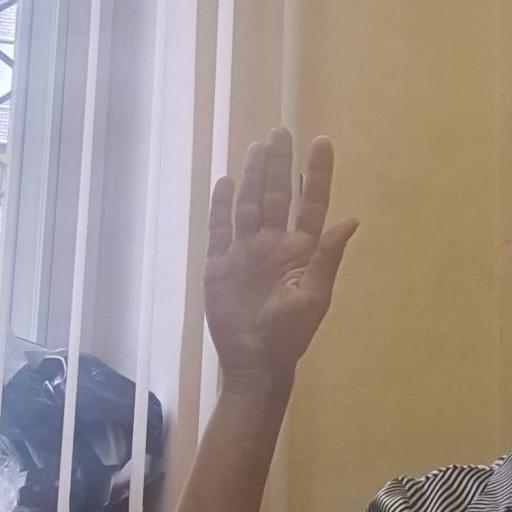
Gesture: stop